Victoria Embankment Gardens

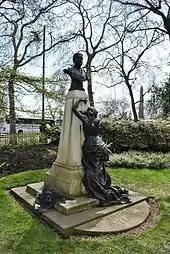
Arthur Sullivan Memorial, Victoria Embankment Gardens

In the Temple section there are statues to Isambard Kingdom Brunel and John Stuart Mill. The main section has memorials Sir Arthur Sullivan, Robert Burns, Sir Wilfred Lawson, Robert Raikes and the Imperial Camel Corps. The southern section has memorials to General Sir James Outram, General Gordon, Air Marshal Lord Trenchard, and the Chindit Memorial which also commemorates Orde Wingate.